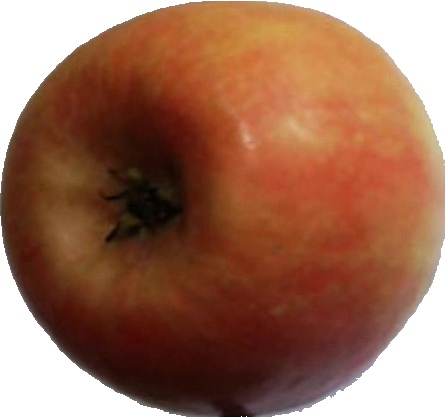
Label: apple_pink_lady_1